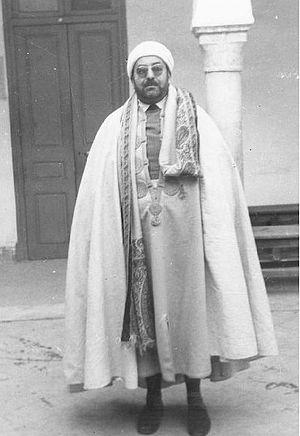
Mohamed_Fadhl_Ben_Achour العربية: محمد الفاضل بن عاشور
Le mufti de la République tunisienne est la plus haute autorité religieuse du pays. Il assume les fonctions de conseiller de référence et de représentant de l'État concernant les affaires religieuses islamiques.